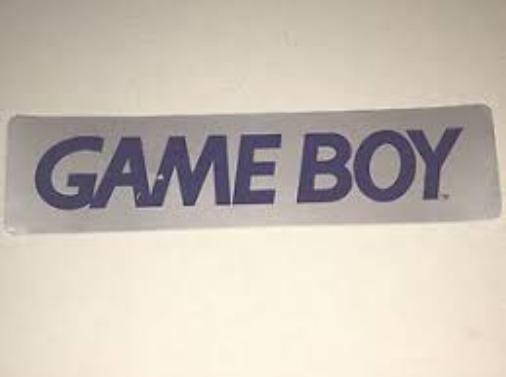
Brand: game boy
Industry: Electronic